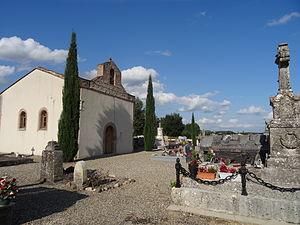
Sauveterre-Saint-Denis (47)
Sauveterre-Saint-Denis est une commune du Sud-Ouest de la France, située dans le département de Lot-et-Garonne.